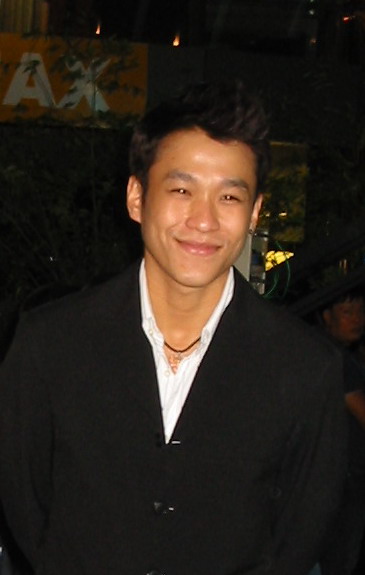
ธิตินันท์ สุวรรณศักดิ์

| image = Titinun Suwannasak.jpg
| nickname = เอ็กซ์
| spouse = กิติยา หมากสีทอง(พ.ศ. 2556 - ปัจจุบัน)
| occupation = นักแสดง นายแบบ
| yearsactive = พ.ศ. 2542 - ปัจจุบัน
| notable role = หมอมาร์ค จากเรื่อง "สงครามนางฟ้า"
| ตุ๊กตาทอง =
| สุพรรณหงส์ =
| ชมรมวิจารณ์บันเทิง =
| โทรทัศน์ทองคำ =
| ส่วนสูง = 185 เซนติเมตร
ธิตินันท์ สุวรรณศักดิ์ (ชื่อเล่น : เอ็กซ์) เกิดเมื่อวันที่ 16 พฤศจิกายน พ.ศ. 2521เอ็กซ์+ธิตินันท์_สุวรรณศักดิ์--html ไฮไฟว์ จบการศึกษาระดับปริญญาโท จากคณะนิเทศศาสตร์ สาขาการโฆษณา มหาวิทยาลัยศรีปทุม เป็นนักแสดงชาวไทย เคยประกวดดี-กาย ได้รองอันดับ 1 “ป๊อป”ยอมเปิดปาก วินาที “ฆ่าตัวตาย”เพราะ”รัน” แม่เพิ่งรู้จากข่าวแทบช็อค เข้าสู่วงการบันเทิงจากผลงานละครเรื่องแรกเรื่อง "ไก่นา" จากนั้นมีผลงานอีกหลายเรื่องอย่าง "แผลเก่า", "กรงเพชร", "สะใภ้กาฝาก" และ "สมปองน้องสมชาย"
มีผลงานละครที่สร้างชื่อเสียงจากละครเรื่อง "สงครามนางฟ้า" รับบทหมอมาร์ค เกย์หนุ่ม และยังมีผลงานละครเรื่อง "โบตั๋นกลีบสุดท้าย" รับบทเป็นเกย์อีกเช่นกันคู่กับ ต๊ะ วริศ จากนั้นได้เข้ามาสู่รายการเรียลลิตี้ "Superstar ที่สุดแห่งดาว" แต่หลังจากใช้ชีวิตในบ้านได้ 4 อาทิตย์ ก็ต้องออกจากบ้านไปเป็นคนที่ 3"Superstar ที่สุดแห่งดาว" นิตยสารโอเค ฉบับ 17 ตุลาคม พ.ศ. 2551 หน้า 62
ด้านครอบครัว ได้สมรสกับแฟนสาวนอกวงการ "อิ๋ว-กิติยา หมากสีทอง" ซึ่งเป็นถึงดีไซน์เนอร์ให้กับแบรนด์ "หมากสีทอง" โดยทั้งคู่ได้จดทะเบียนสมรสกันไปแล้วตั้งแต่วันที่ 14 ก.พ. 2556 ที่ จ.พระนครศรีอยุธยา งานแต่งสุดหวาน "เอ็กซ์ ฐิตินันท์" ควง "อิ๋ว" แฟนสาว วิวาห์ชื่นมื่น และฉลองสมรสที่ร้านอัลปาก้า วิลล์ ซ.ลาดพร้าว-วังหิน 71 หลังจัดพิธีแต่งงานไปแล้วเมื่อวันที่ 15 ส.ค. 2556 ที่บ้านเจ้าสาว จ.กาญจนบุรี
== ผลงาน ==
=== ละครโทรทัศน์ ===
=== ละครสั้น ===
* 2558 ฟ้ามีตา ตอน ของขวัญปีใหม่
* 2561 ฟ้ามีตา ตอน ถนนนี้กลับบ้าน
* 2561 ฟ้ามีตา ตอน อยู่ที่สอน
* 2562 ฟ้ามีตา ตอน มีผัวผิด..คิดจนผัวตาย
* 2562 ฟ้ามีตา ตอน หมาหยอกไก่
* 2564 ฟ้ามีตา ตอน ใครกลัวเมีย
* 2565 ฟ้ามีตา ตอน ทำดีที่สุดแล้ว
* 2565 ฟ้ามีตา ตอน ตัวแทนหมู่บ้าน
* 2566 ฟ้ามีตา ตอน นักทำคอนเทนต์
* 2566 พิภพมัจจุราช ตอน มารศาสนา
* 2567 โชน 7 เขตพิศวง ตอน แขก(ไม่ได้)รับเชิญ รับบท สันต์
=== ภาพยนตร์ ===
* ไฉไล (2549)
=== มิวสิกวิดีโอ ===
* เพลง "นางฟ้า" (ทรงกรด ฌา-มา อาร์สยาม 2551)
* เพลง อย่าเพิ่งท้อ (ไม้เมือง)
* เพลง เอาน้ำตามานี่ (ก็อต จักรพันธ์)
=== การประกวด ===
* โดมอนแมน ปี 1999 ตำแหน่ง รองอันดับ 1 และ ตำแหน่งแต่งกายสไตล์โดมอนยอดเยี่ยม
* สุดสายป่านหนุ่มโตโยต้า ปี 1999
* ดี-กาย ปี 2001 ตำแหน่งรองอันดับ 1
== อ้างอิง ==
หมวดหมู่:นักแสดงชายชาวไทย
หมวดหมู่:บุคคลจากคณะนิเทศศาสตร์ มหาวิทยาลัยศรีปทุม
หมวดหมู่:นายแบบไทย